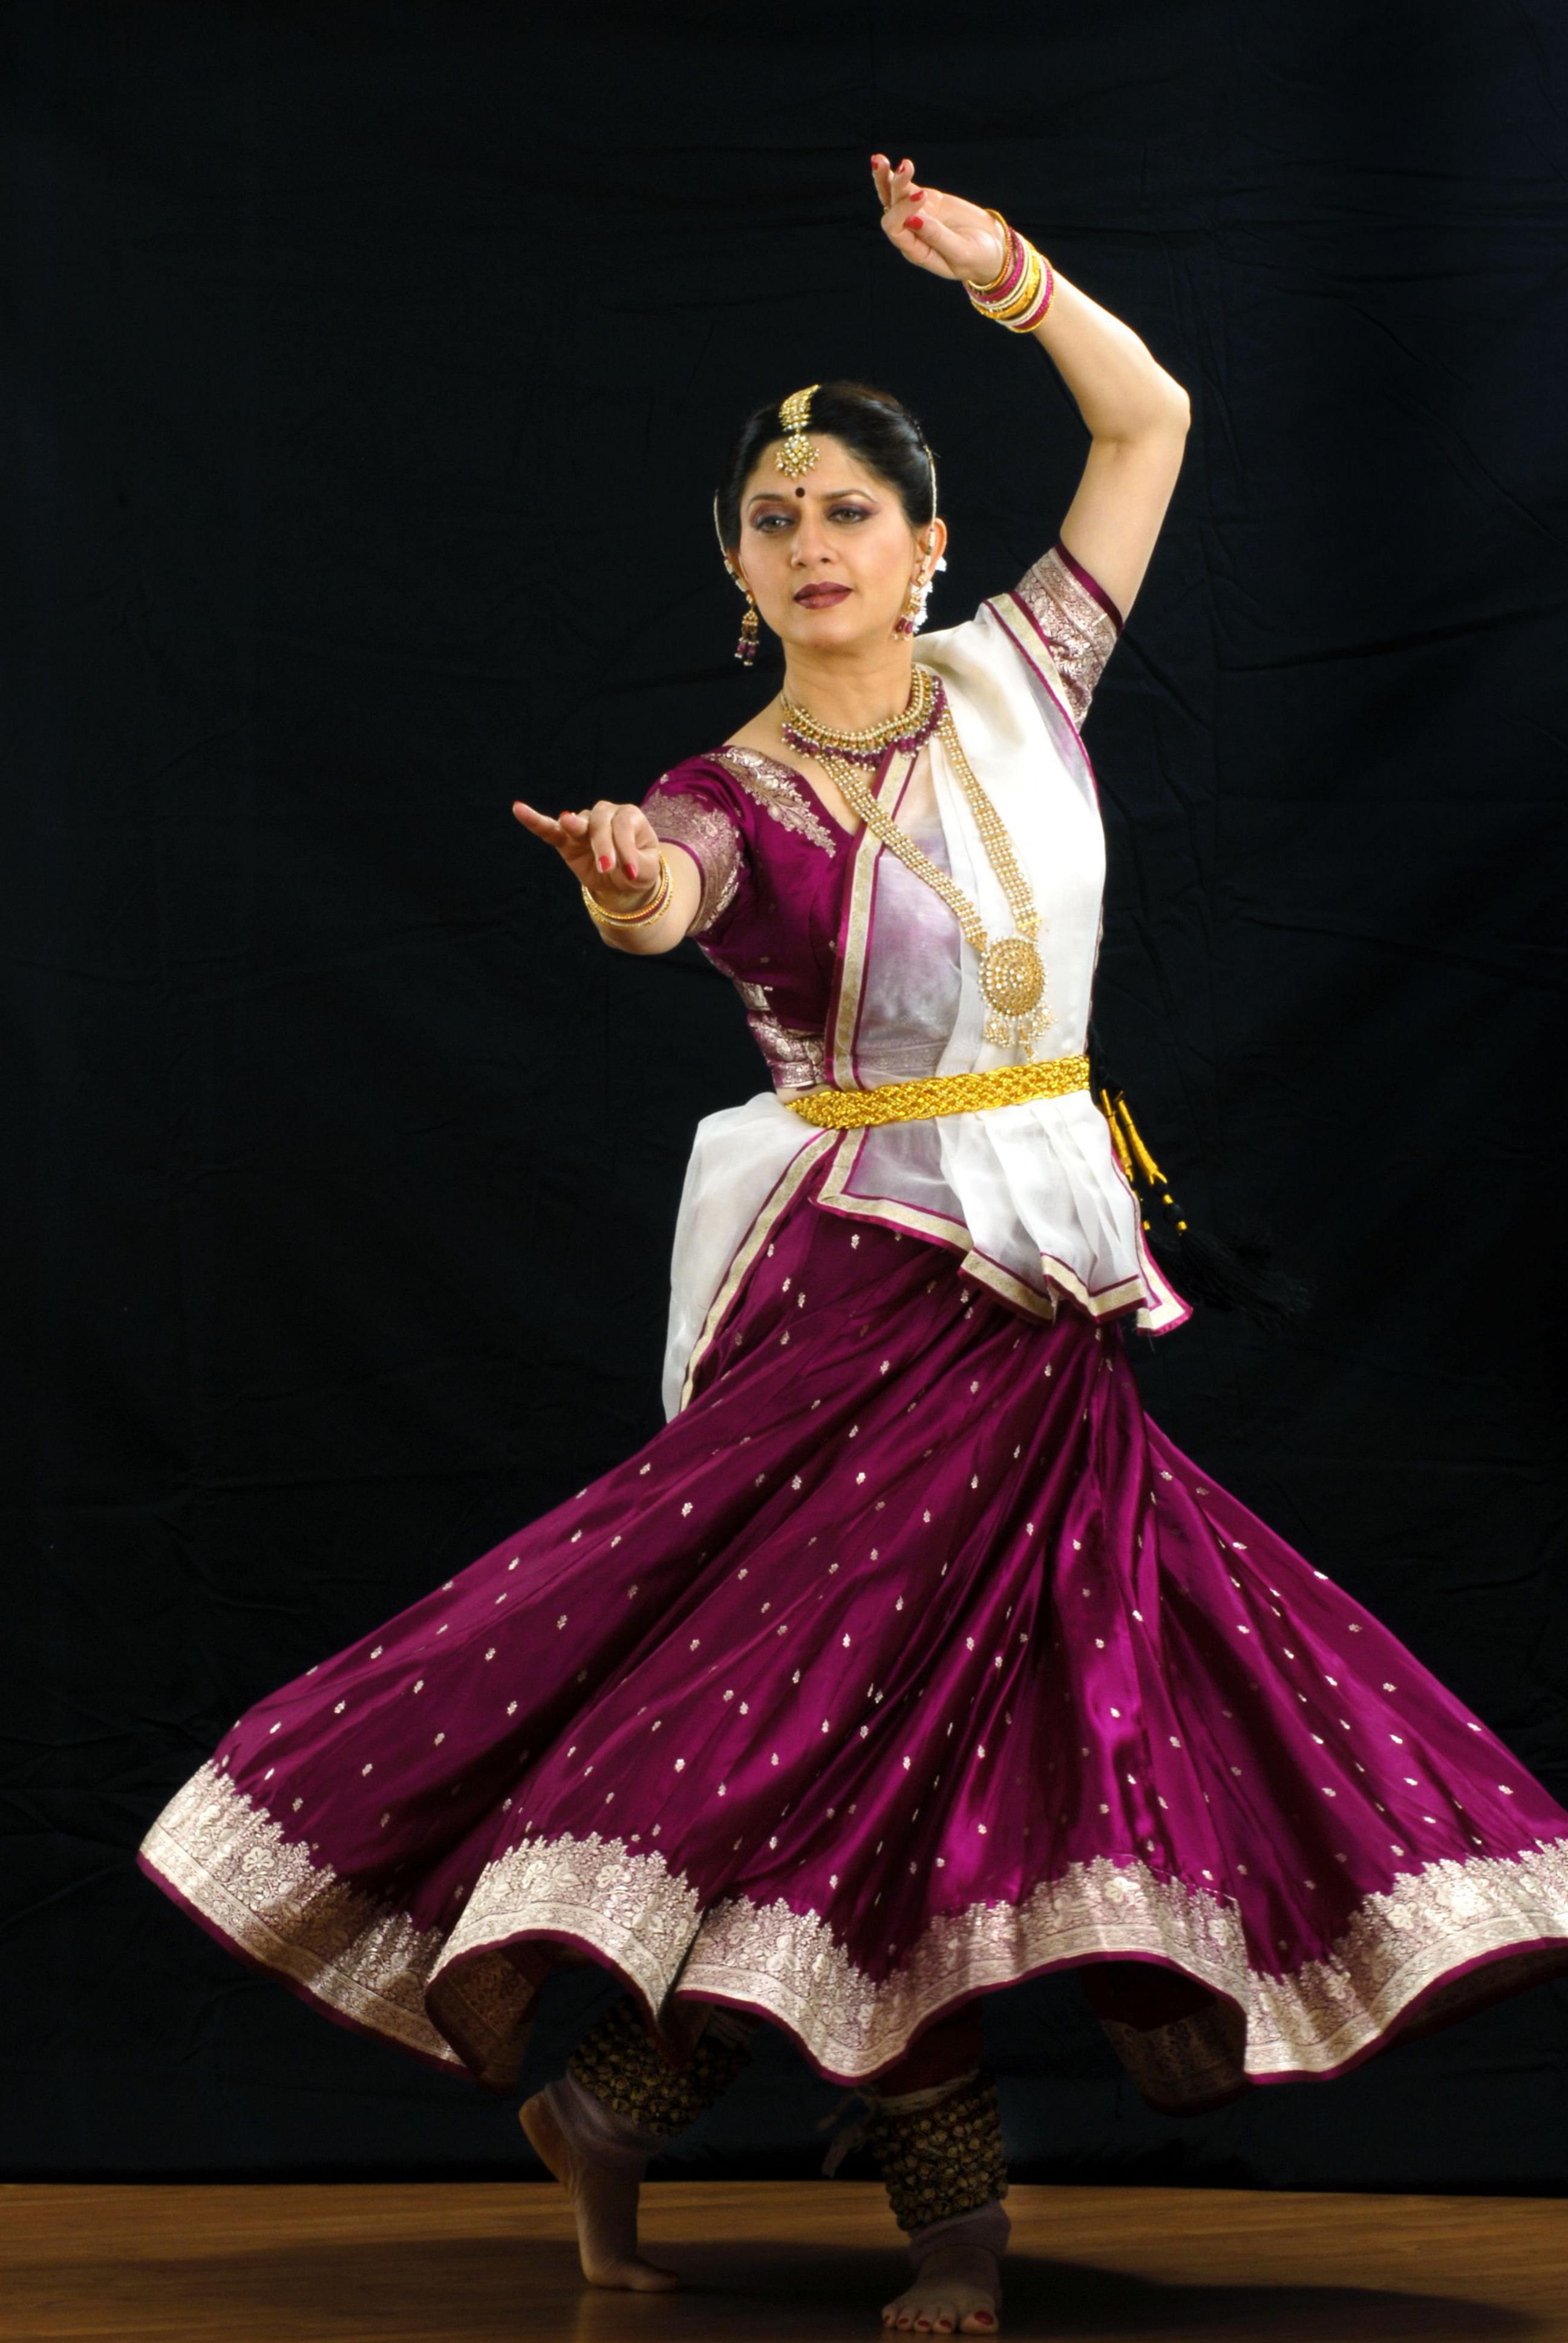
Dance form: kathak